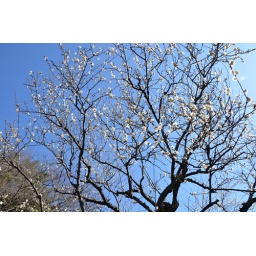
white plum in the blue sky